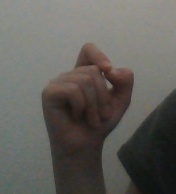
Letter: fa